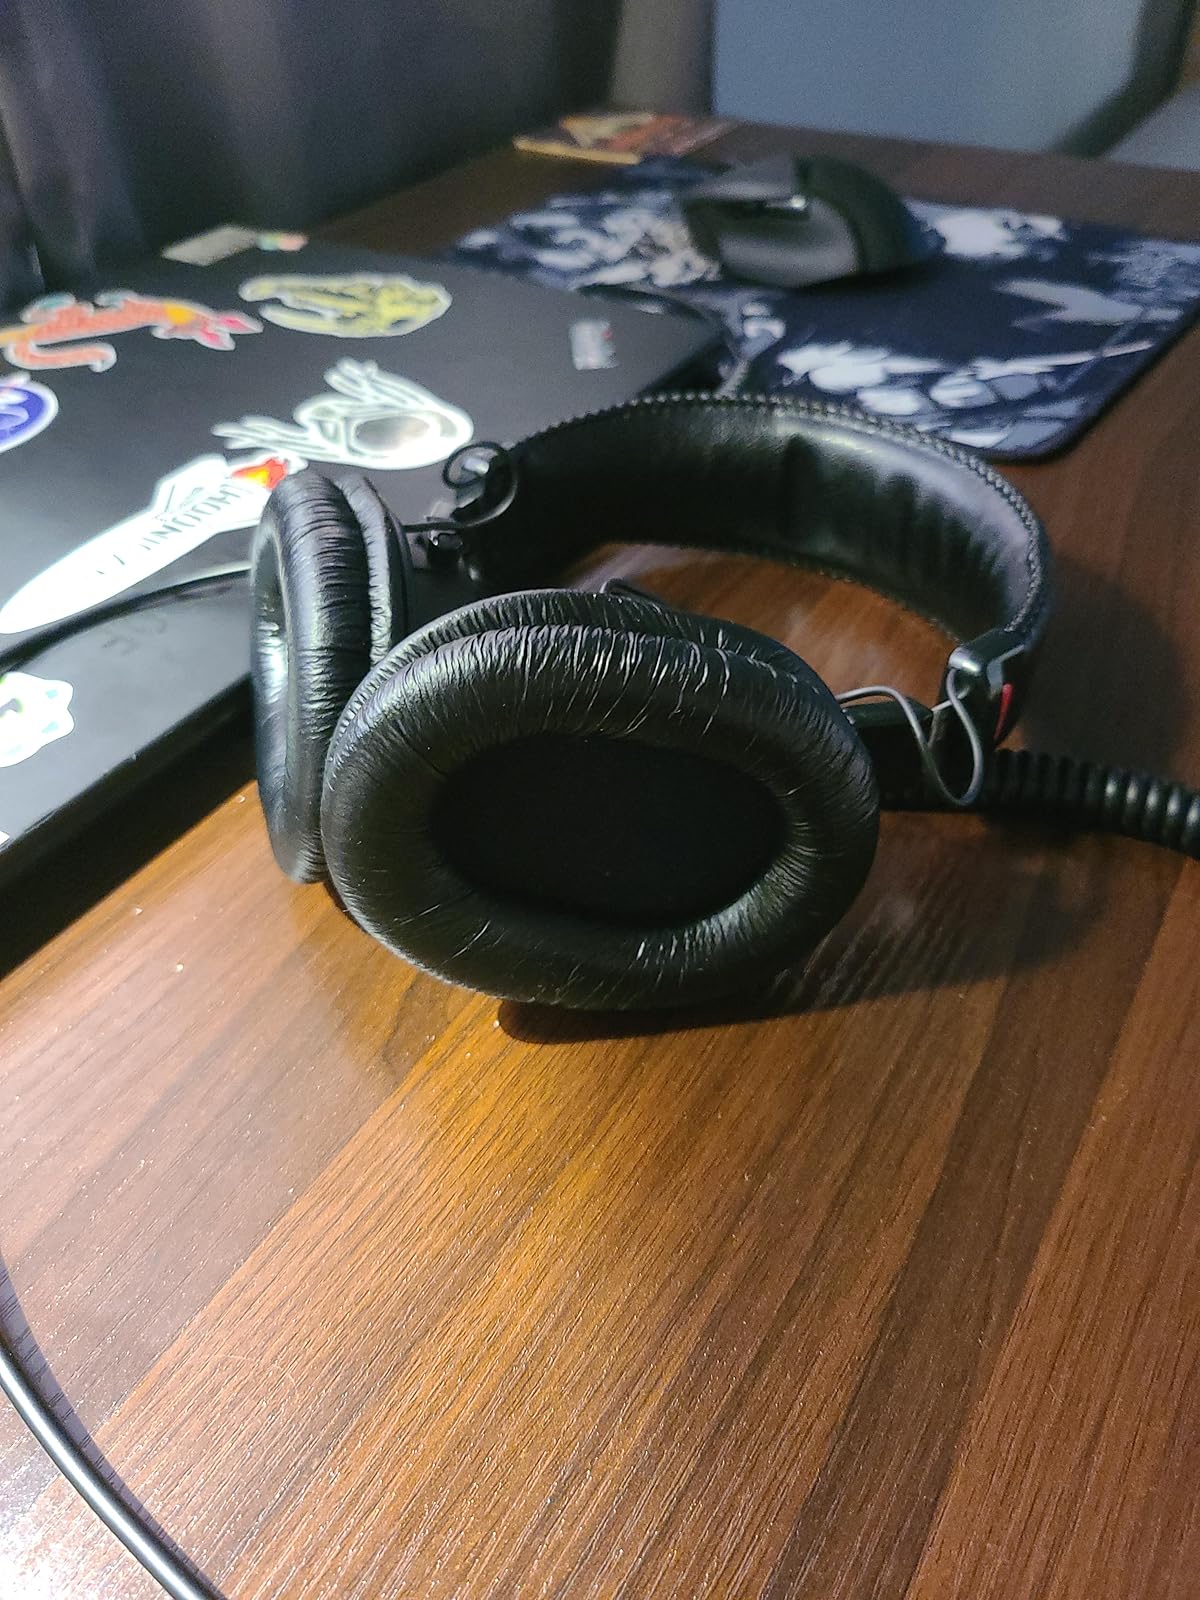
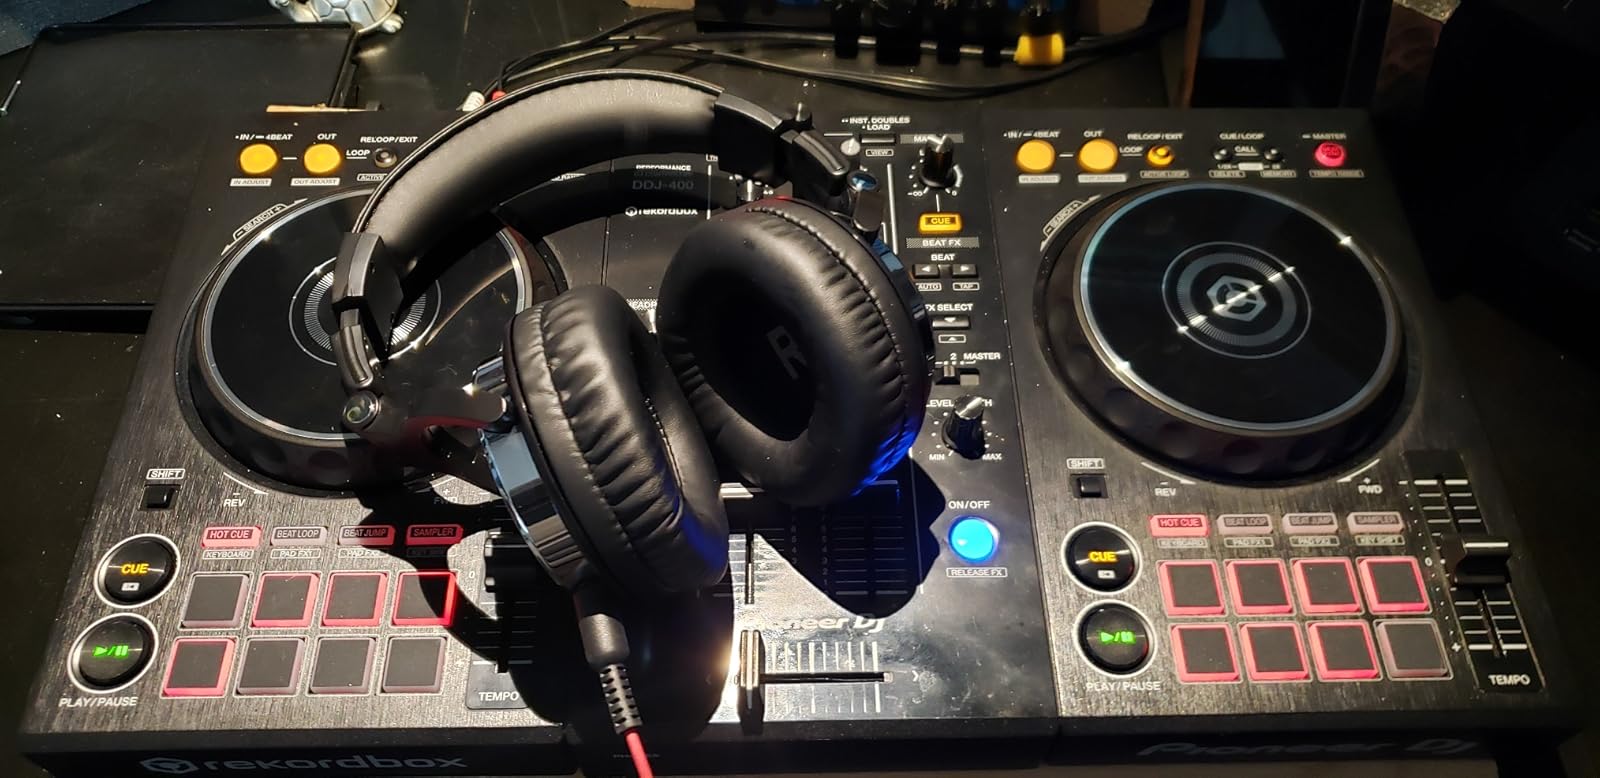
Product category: headphones
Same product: no